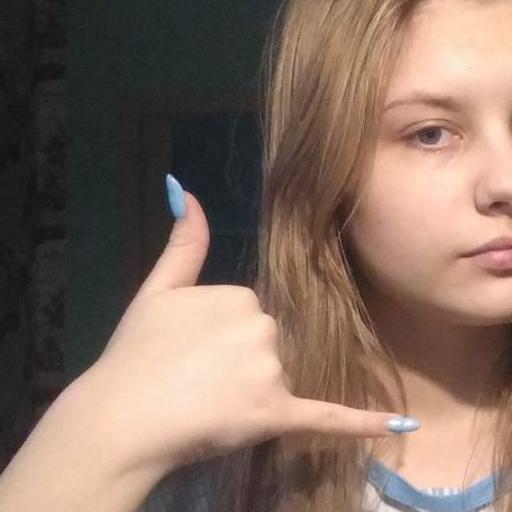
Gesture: call